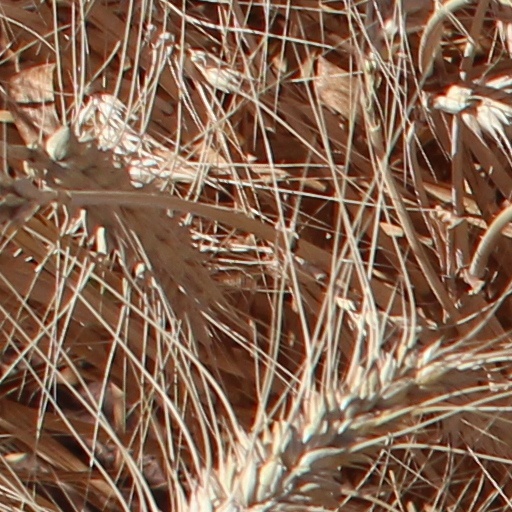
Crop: wheat